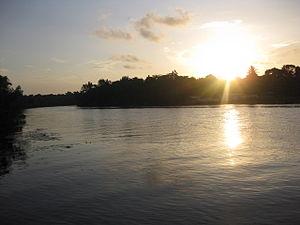
Le Pomeroon est un fleuve du Guyana, qui a son embouchure dans l'Océan Atlantique.